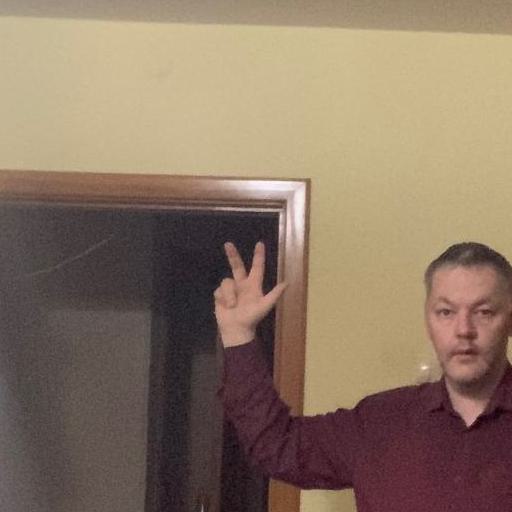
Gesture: three2